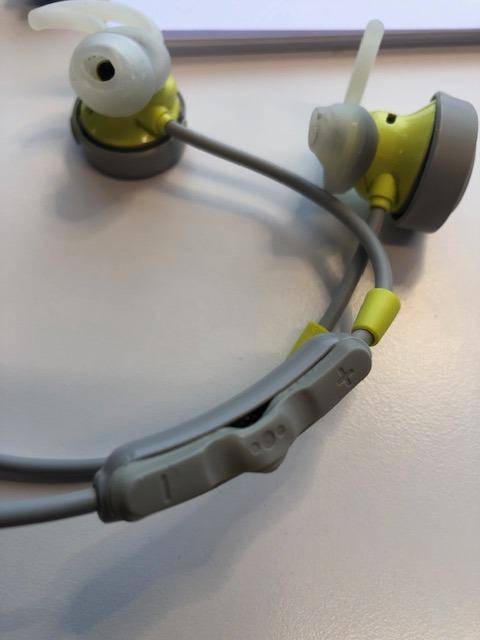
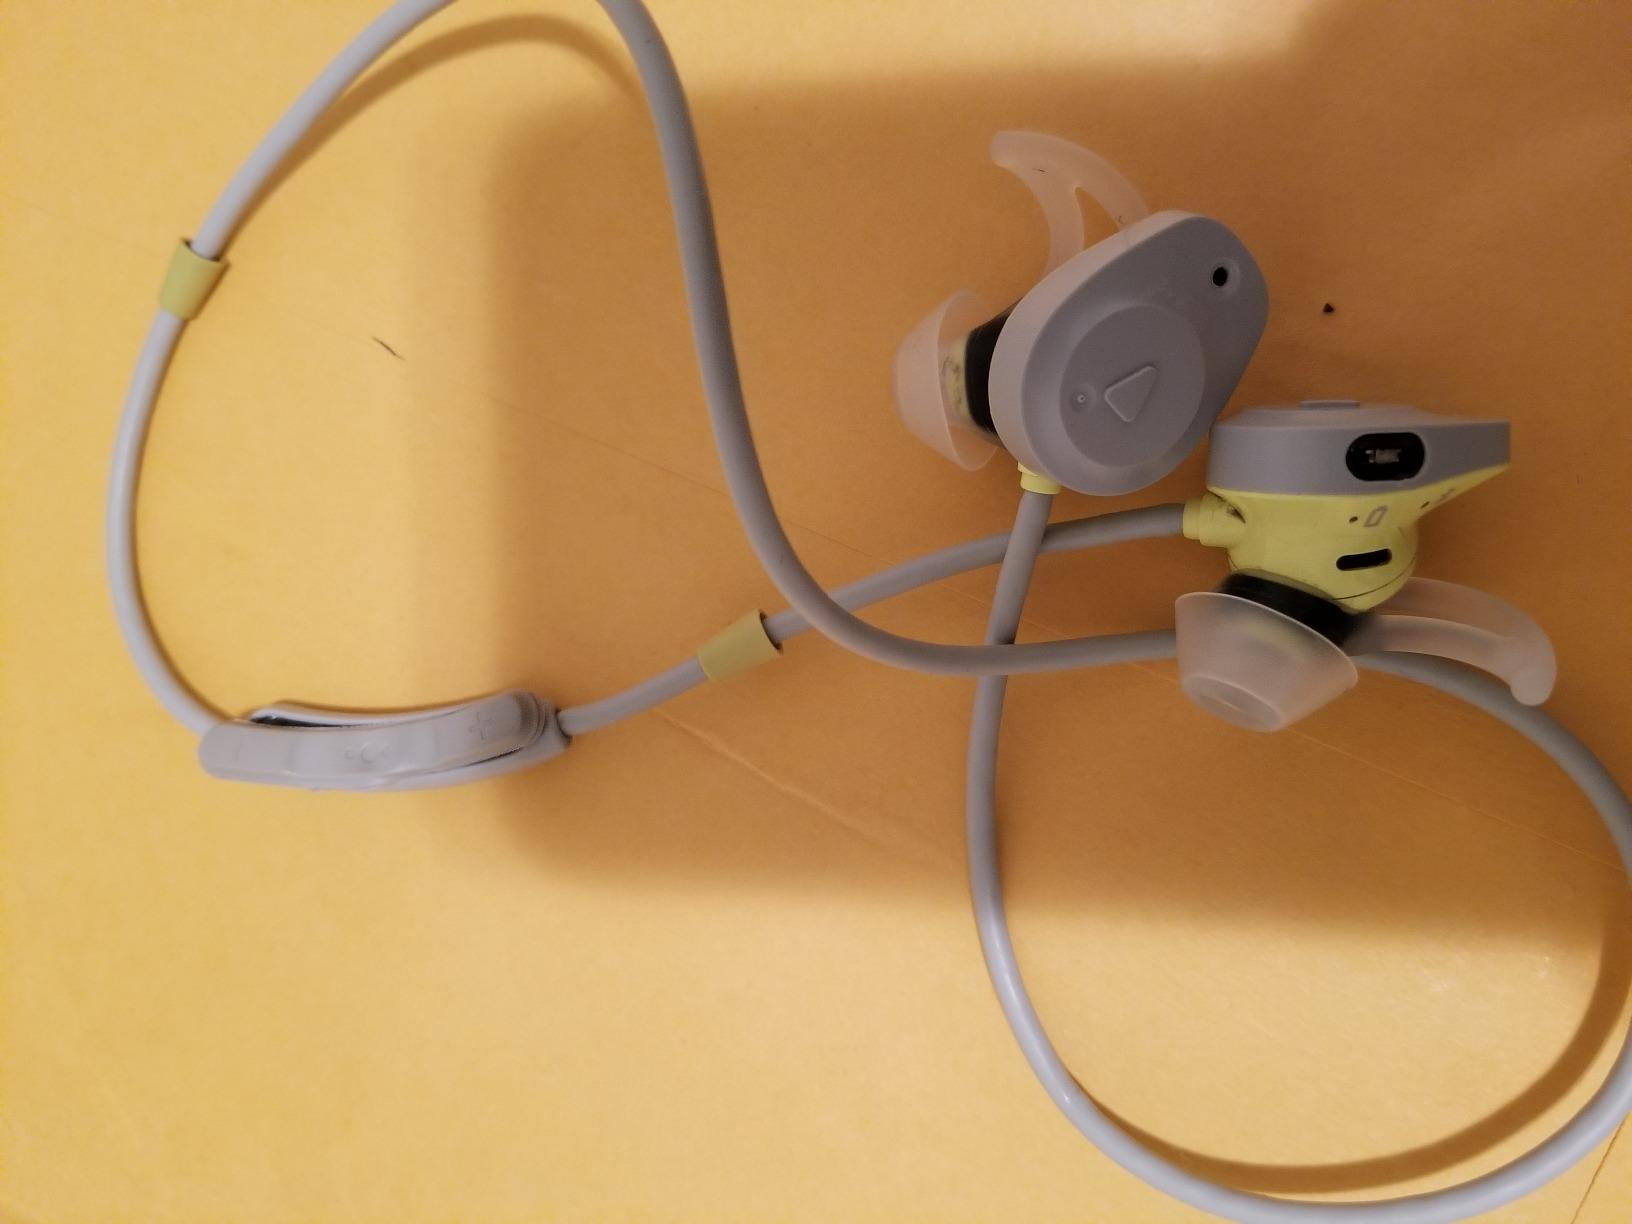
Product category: headphones
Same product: yes